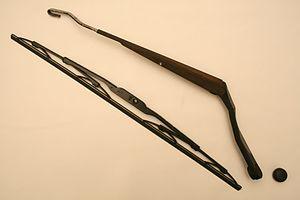
Un essuie-glace est un dispositif mécanique essuyant la pluie et les projections sur un pare-brise. Presque tous les véhicules à moteur, parmi lesquels les automobiles, les trains, les bus et cars, certains avions et bateaux, sont équipés d'essuie-glace, cet équipement étant généralement, au regard de la loi, une obligation.